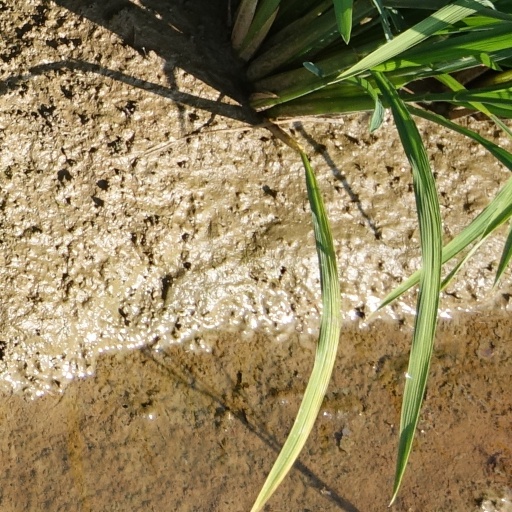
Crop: rice